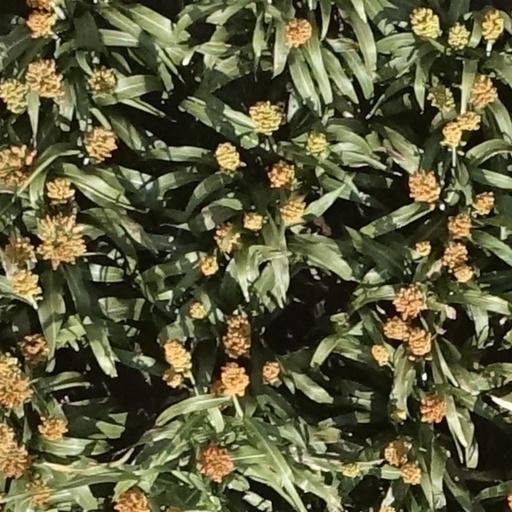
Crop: sorghum